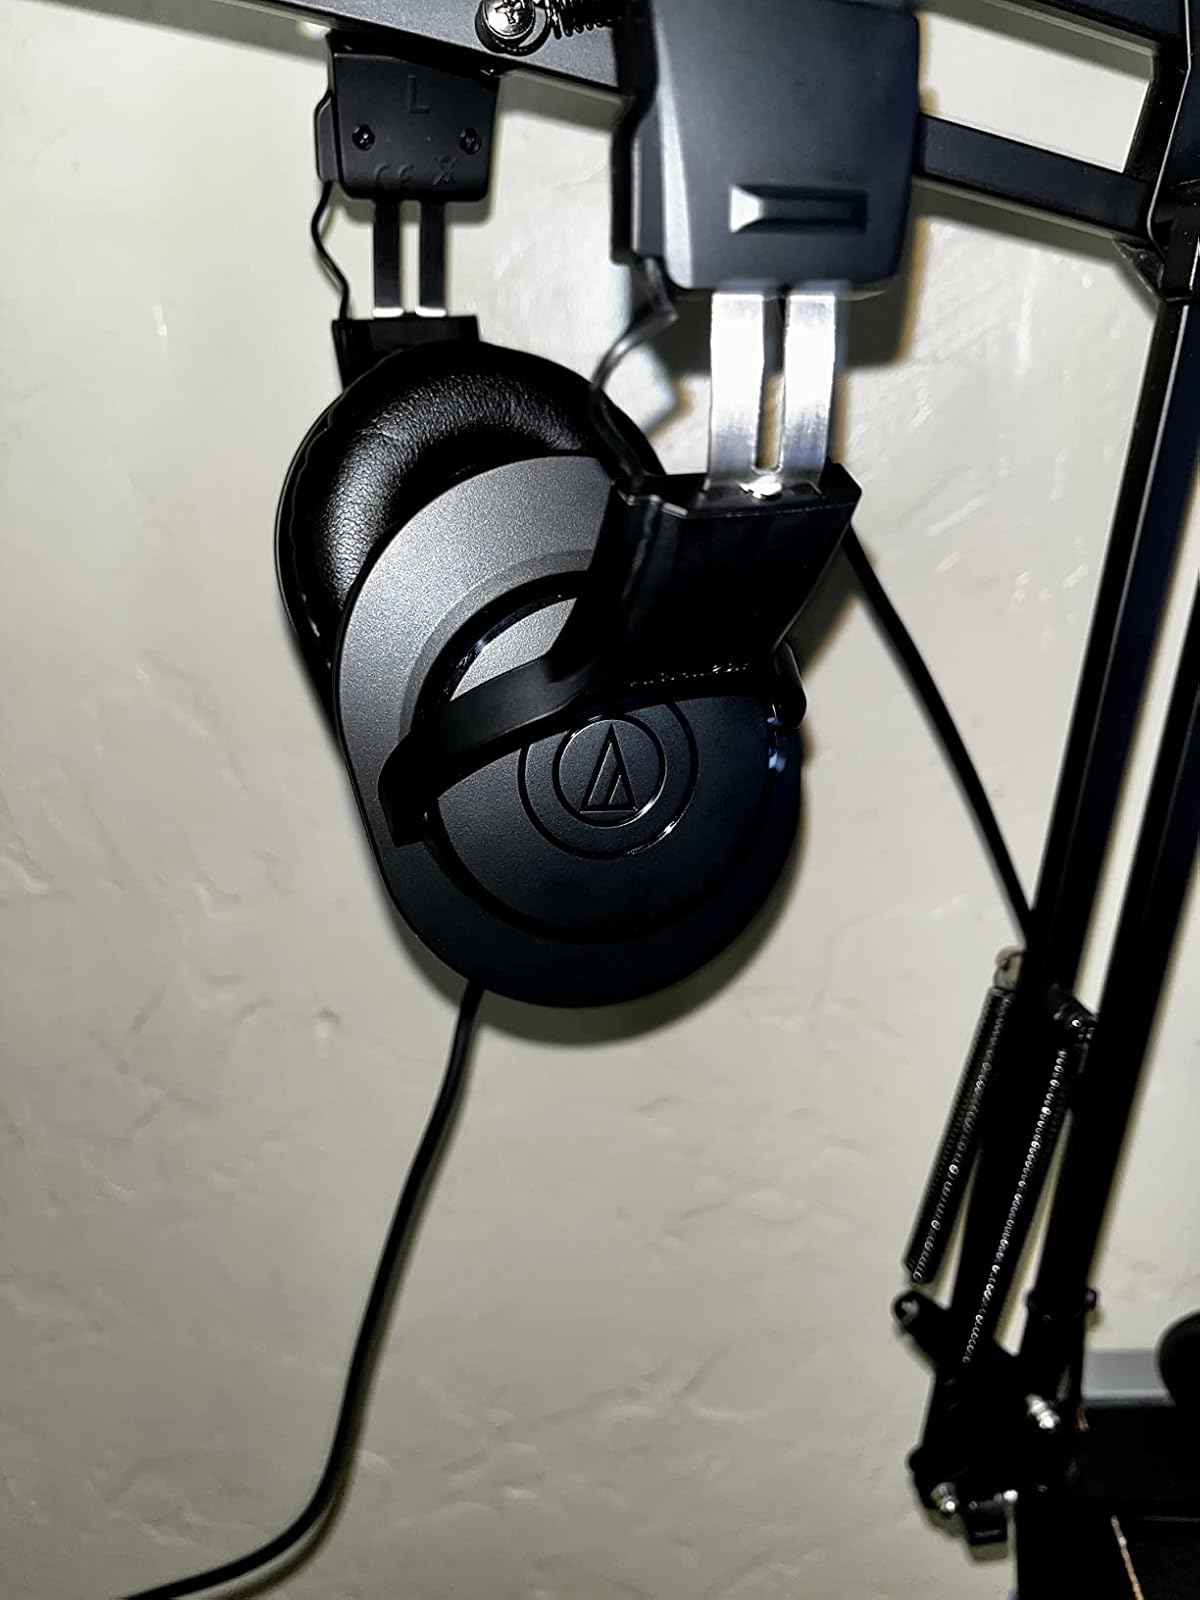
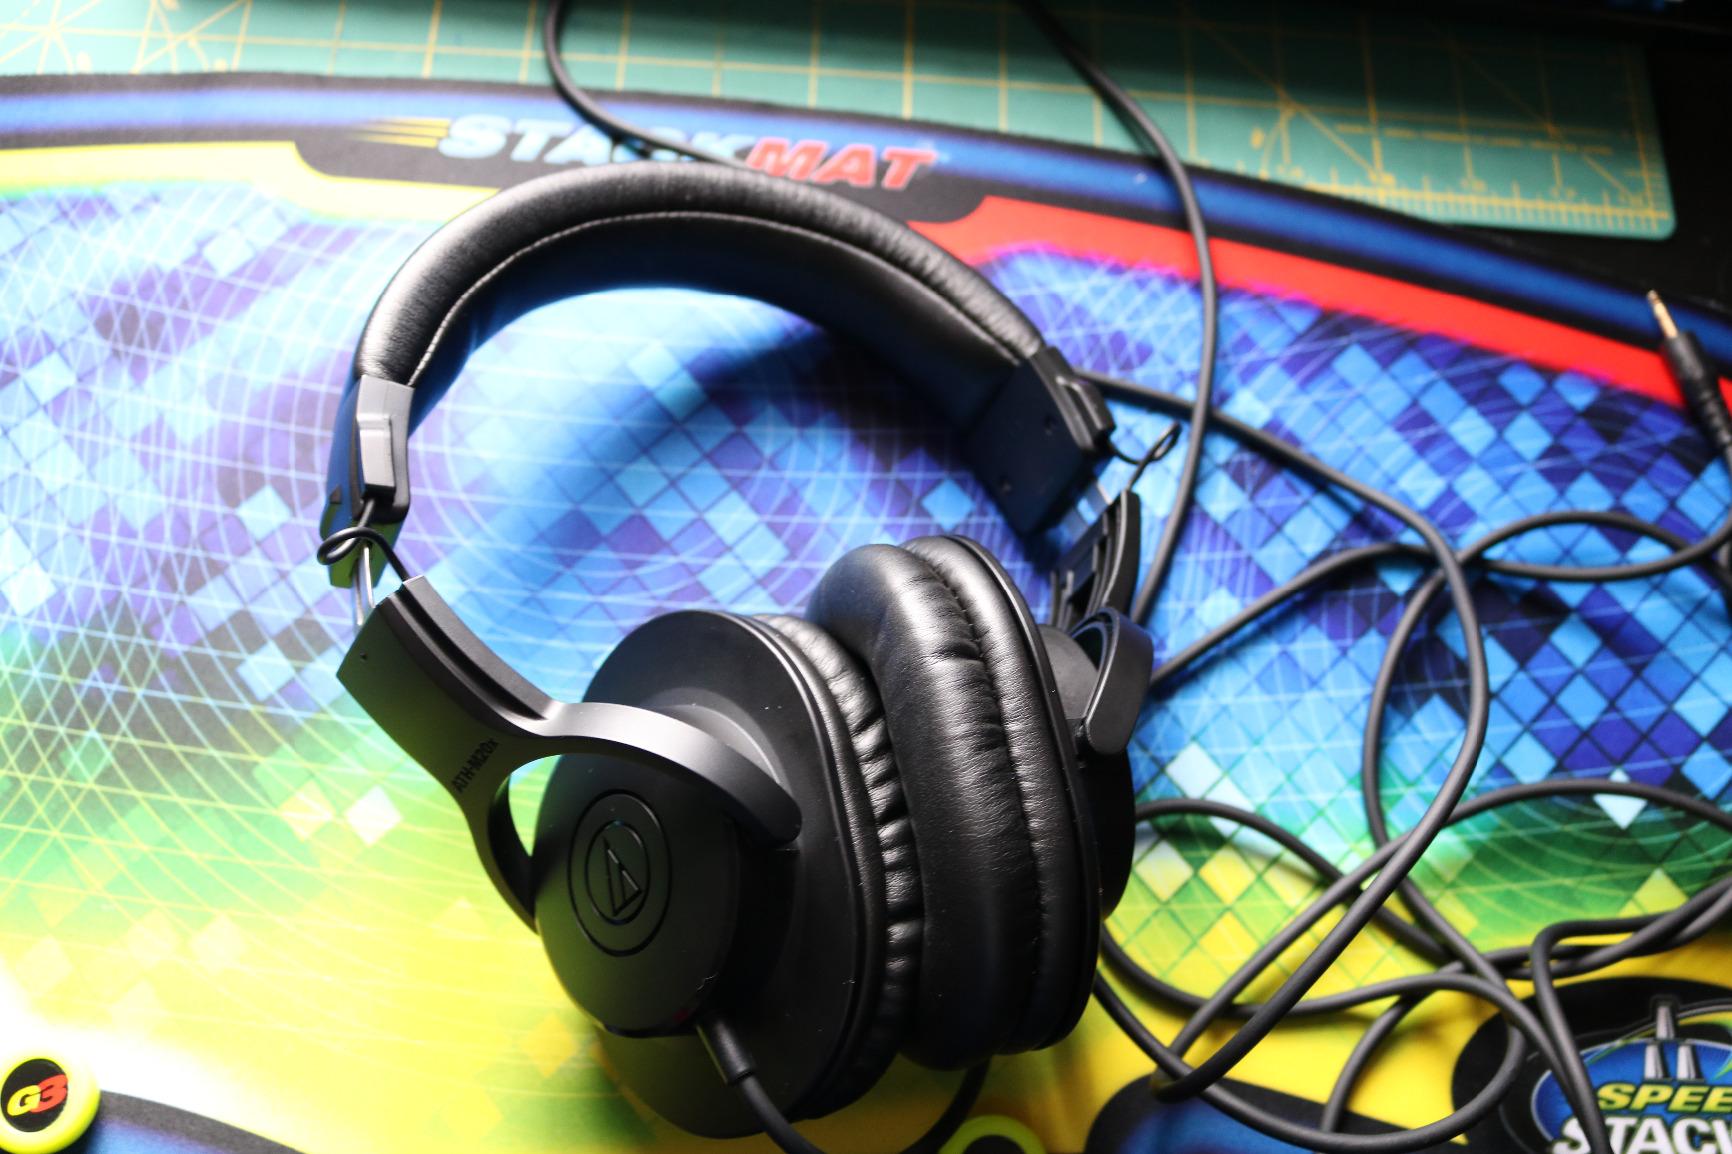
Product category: headphones
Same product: yes